List of Legends of Tomorrow characters

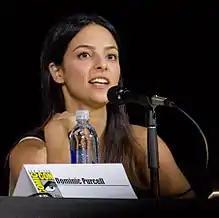
Tala Ashe

Zari Tomaz (portrayed by Tala Ashe; main: seasons 3–4; recurring: seasons 5–7) is a Muslim American computer hacker from the year 2042 who lives a double life with powers from a mystical source. Marc Guggenheim explained that part of the motivation for adding a Muslim superhero to the series was the "political climate" in the US after the 2016 elections. "Representation is a really powerful thing," said Ashe. "When I was growing up watching television, I didn't see anyone who looked like me. When I think of the kid version of myself, I think it broadens your perspective. What I think is so lovely about this show is that the Legends are this tapestry that represent America today." Gracelyn Awad Rinke portrays a young Zari from 2019.